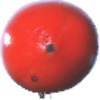
Label: Kaki 1